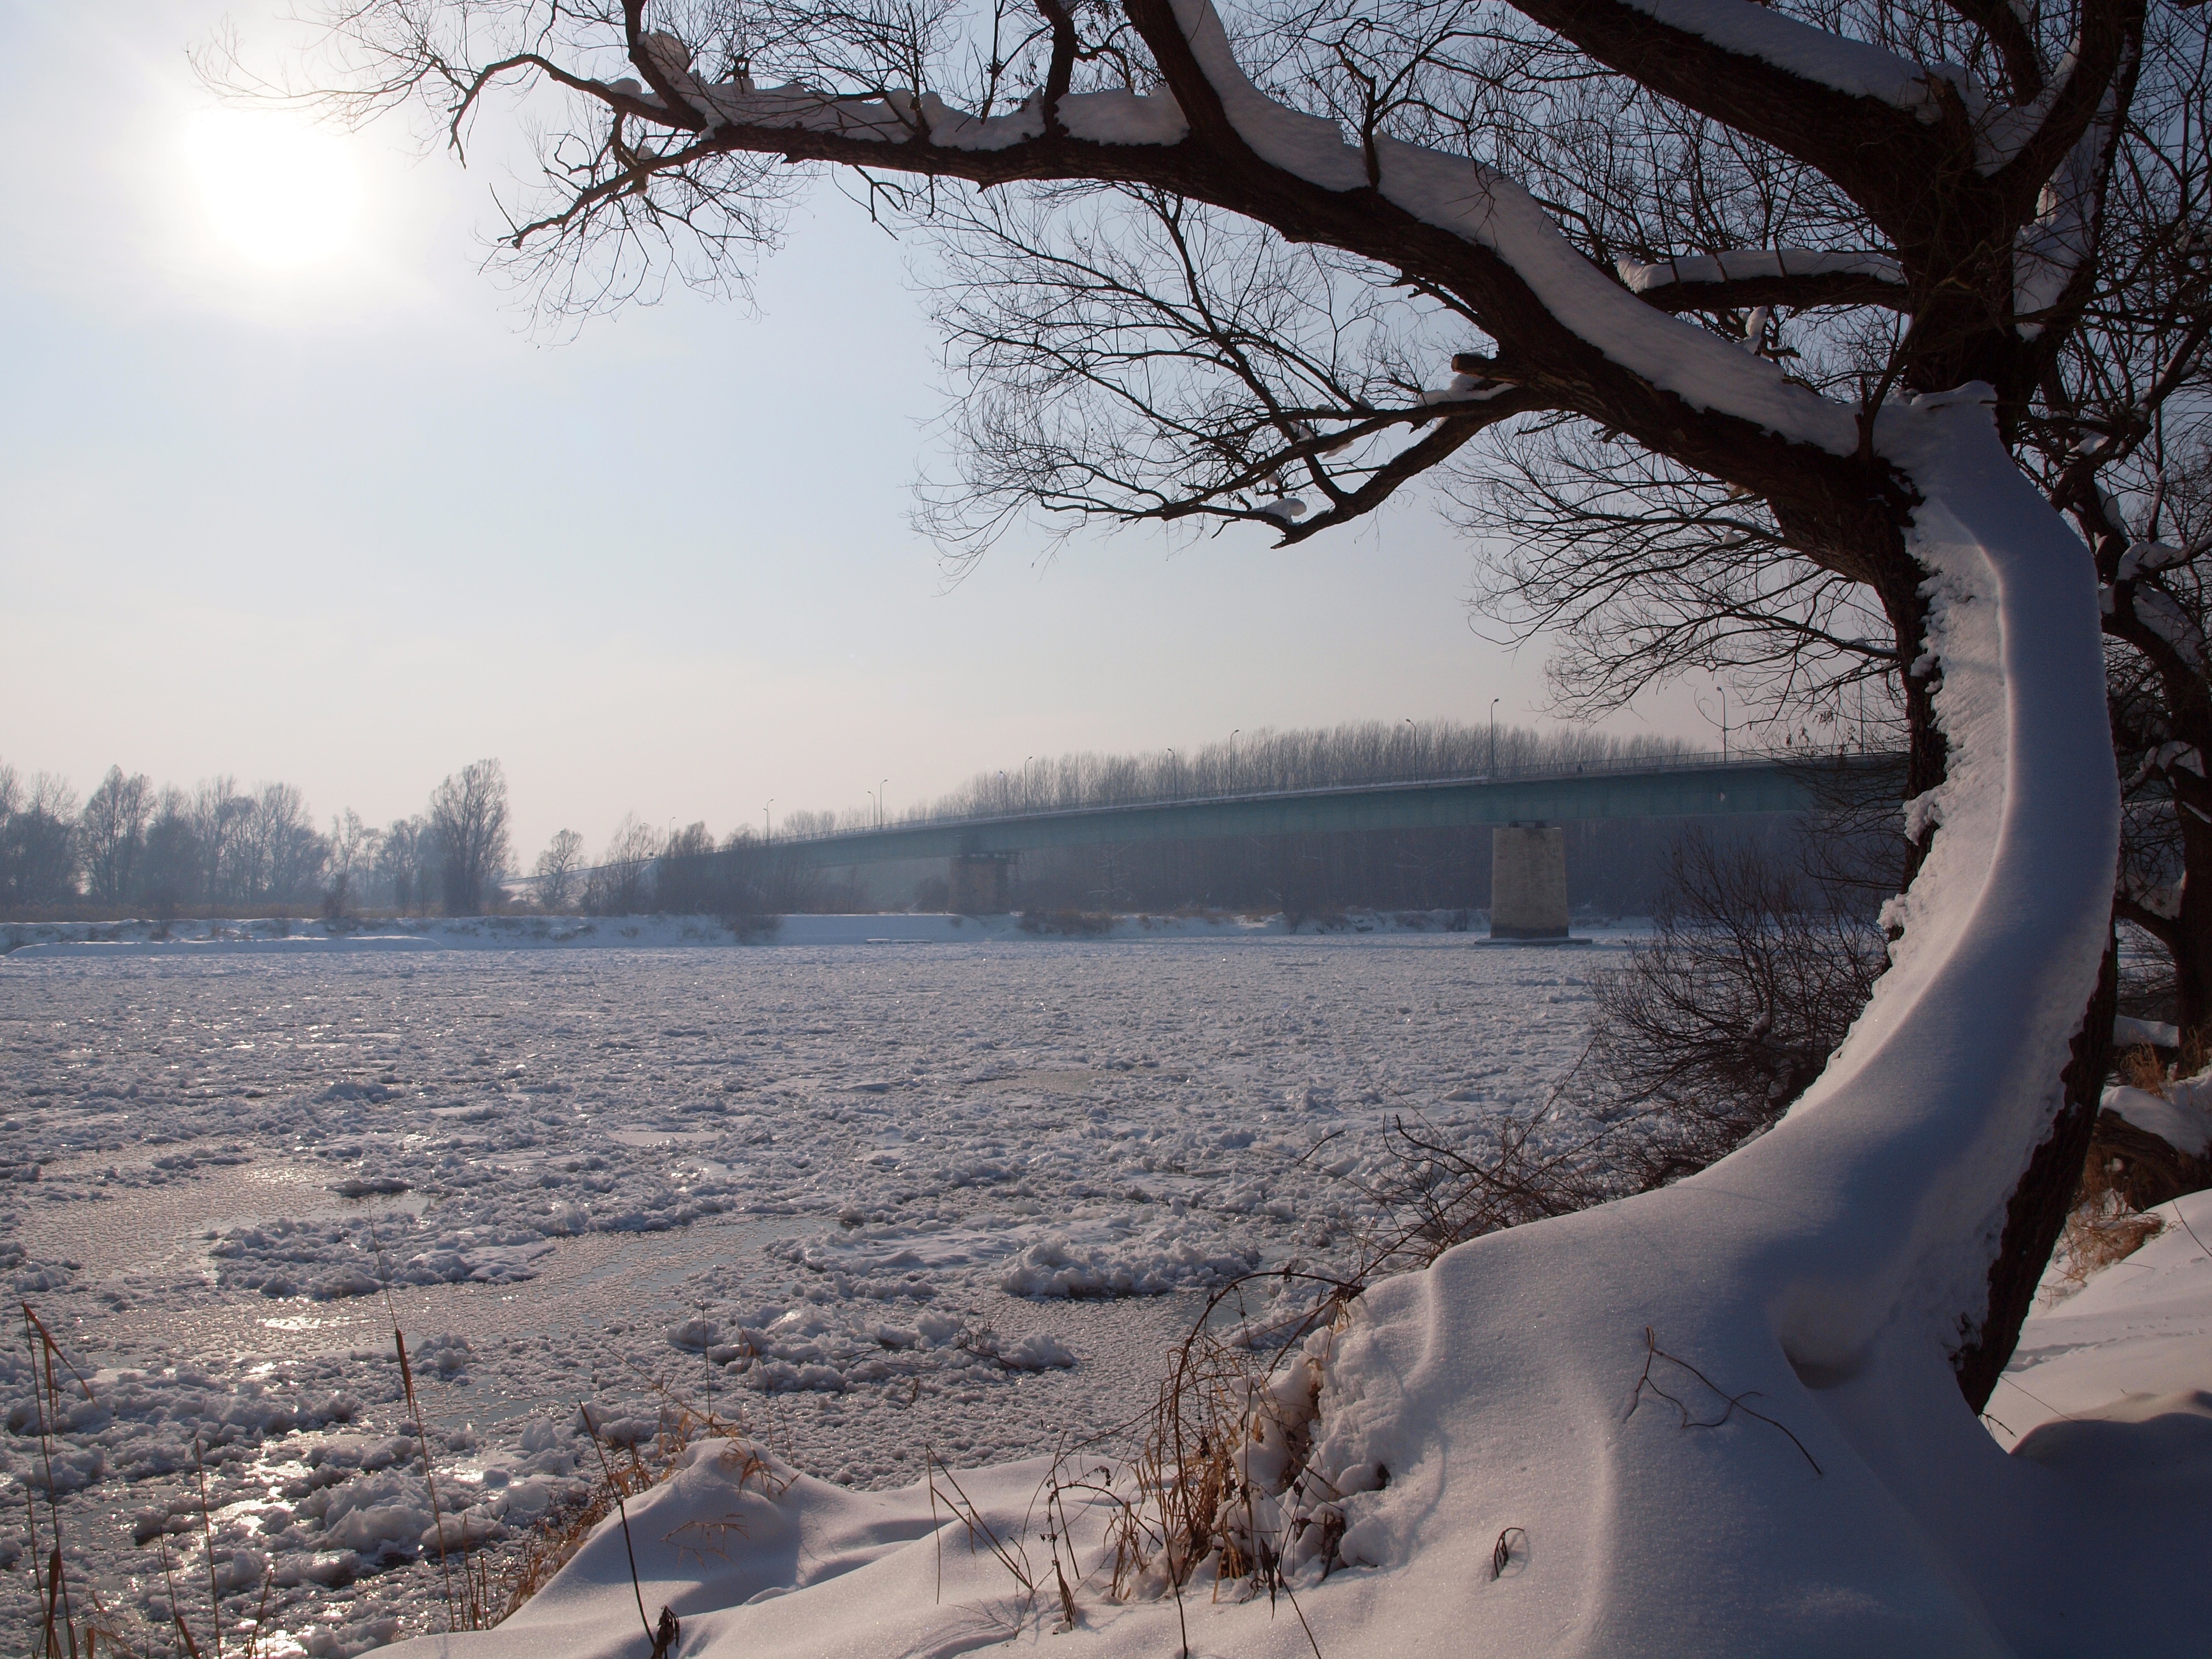
landscape, tree, water, branch, snow, winter, sky, wood, bridge, sunlight, morning, lake, frost, river, ice, bank, croatia, hungary, freezing, drava, baranya, samut sakhon